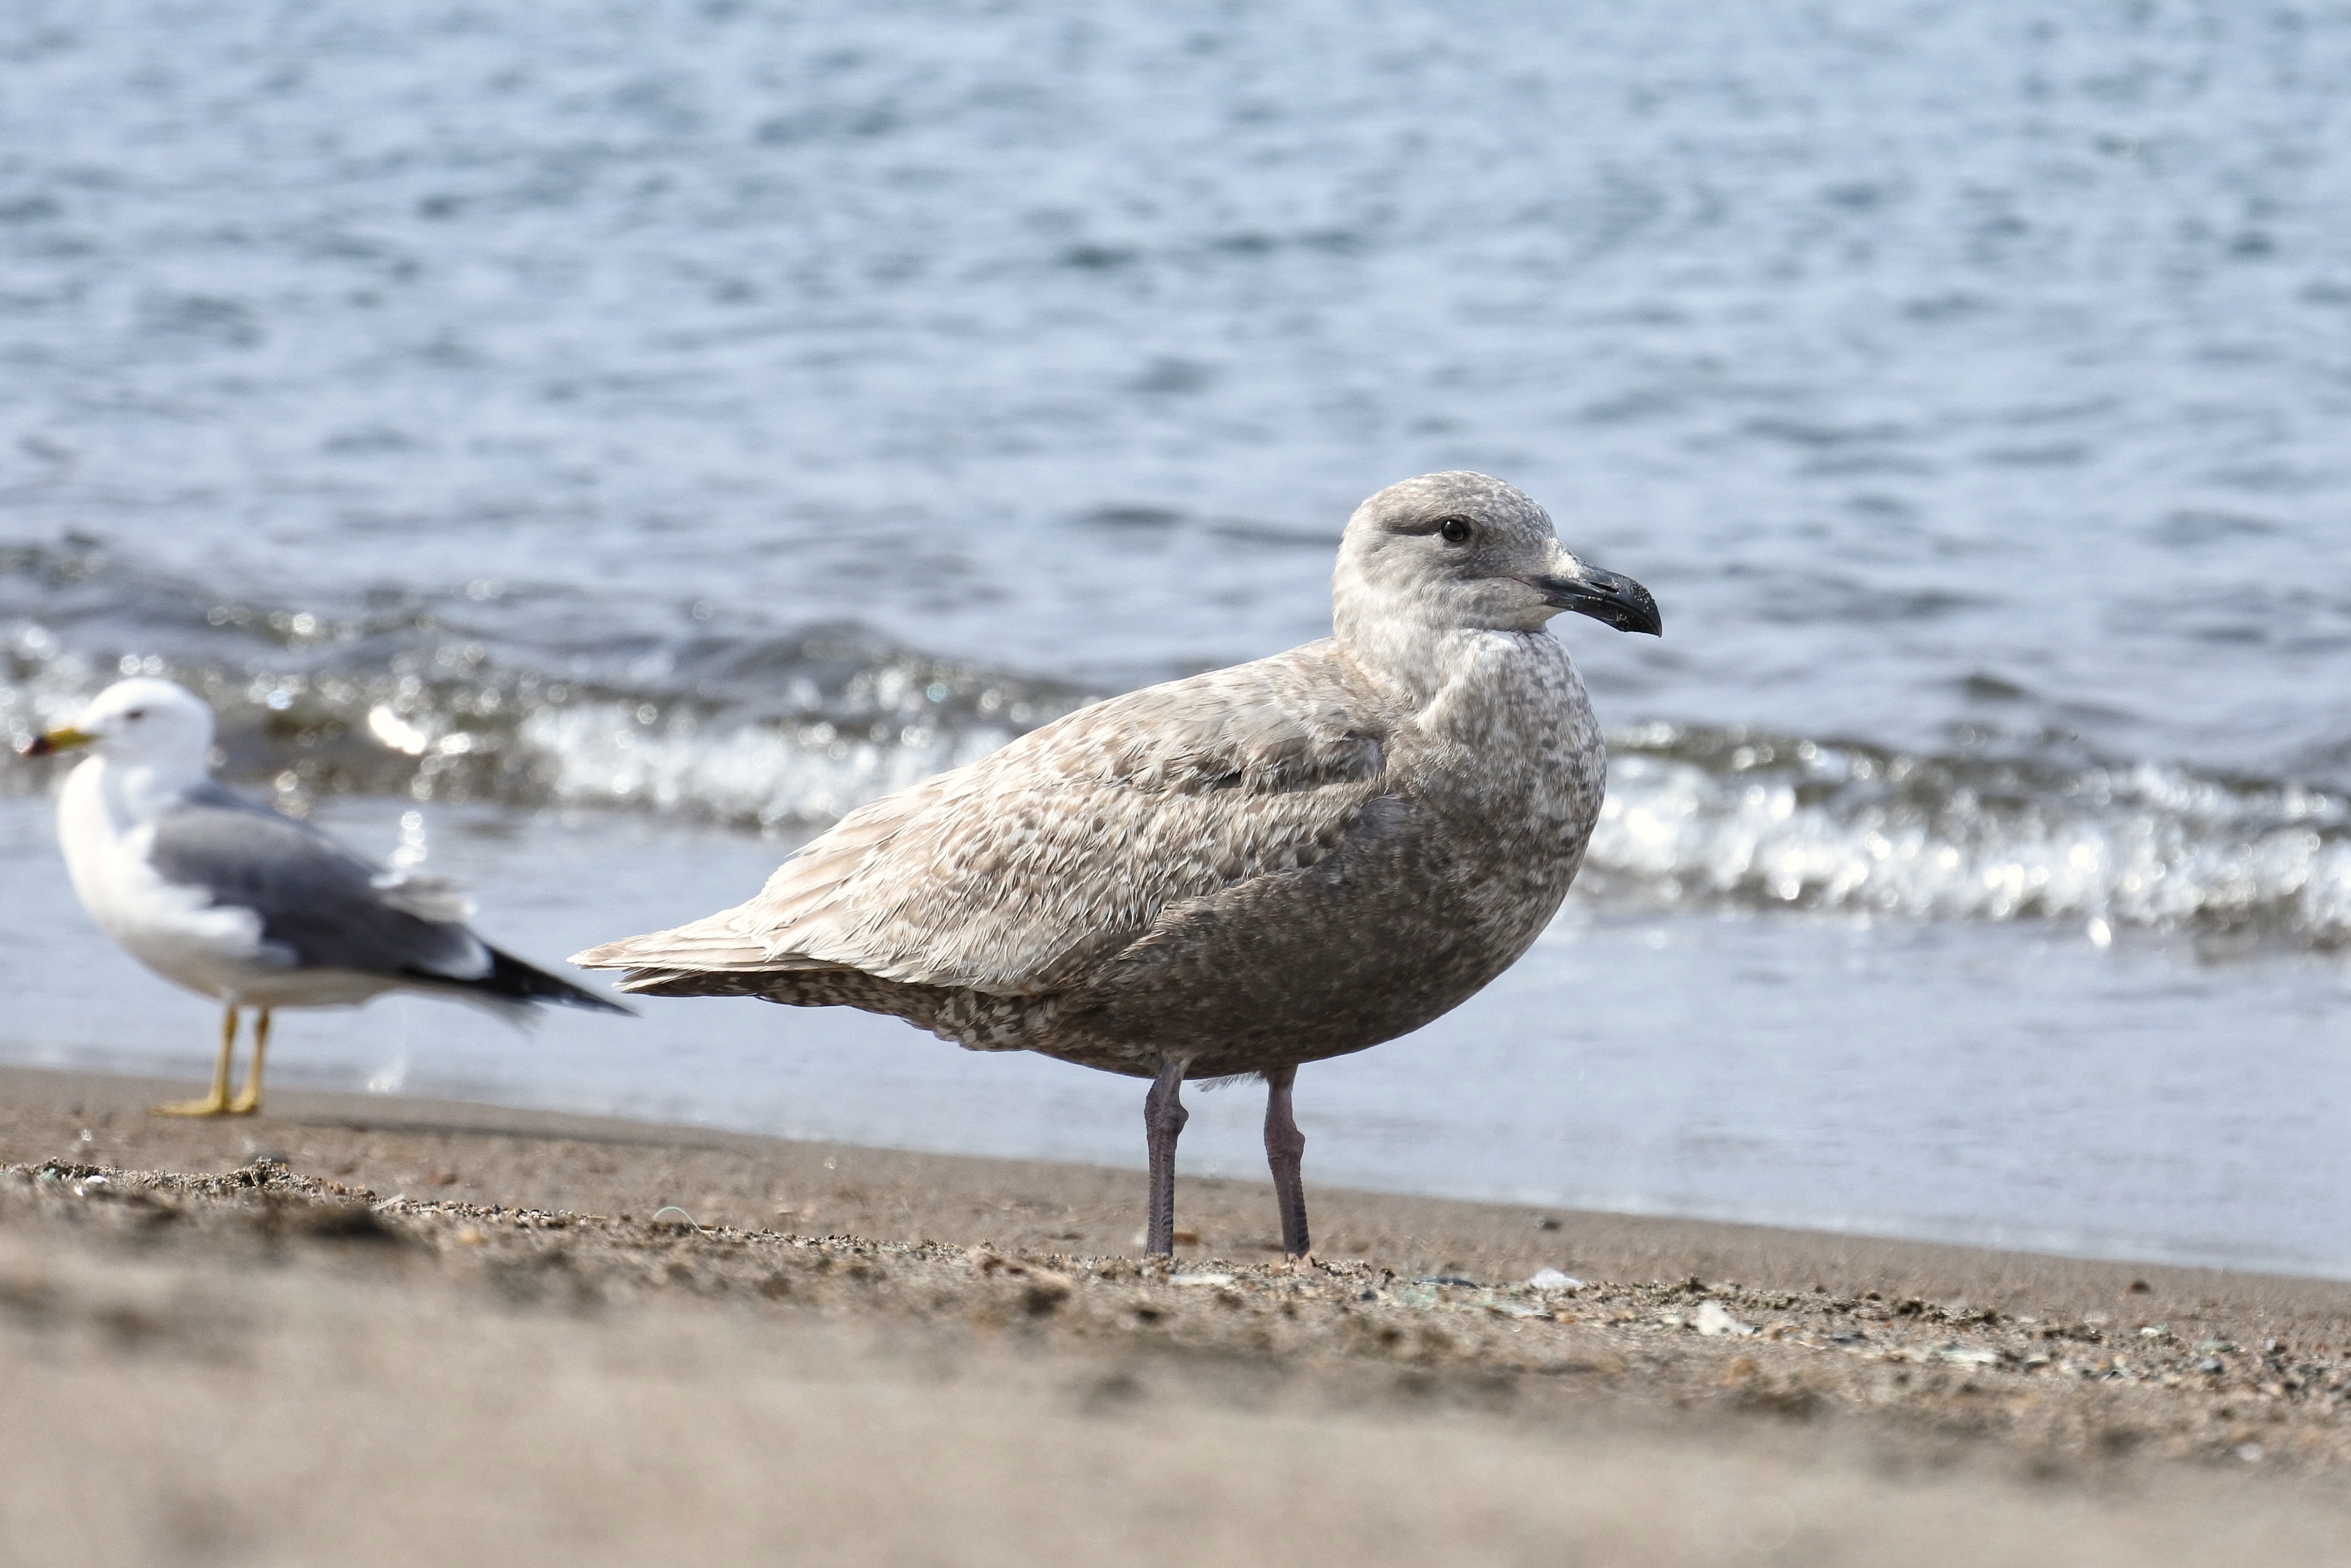
beach, sea, bird, wave, animal, seabird, seagull, wildlife, gull, beak, natural, fauna, wild animal, vertebrate, shorebird, sandpiper, sea gull, charadriiformes, european herring gull, great black backed gull, calidrid, unrestrained